Hauketo

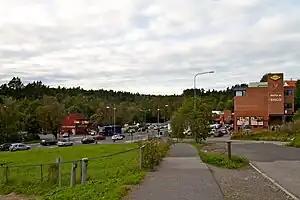
Hauketo - 2011-09-10 at 17-23-34

Hauketo is a neighborhood in the borough of Søndre Nordstrand in Oslo, Norway.